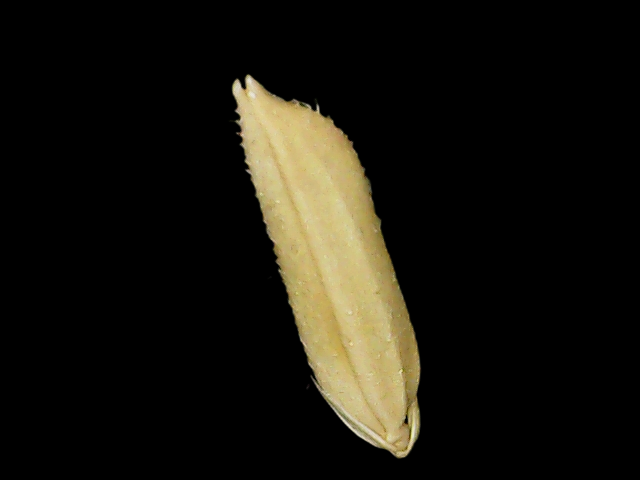
Rice variety: Binadhan19